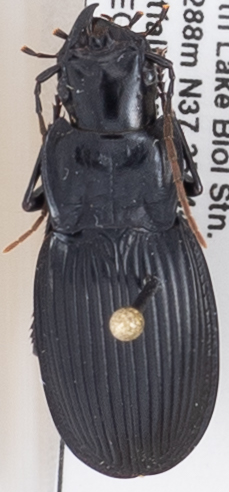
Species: Dicaelus teter
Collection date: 2019-06-04
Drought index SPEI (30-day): -1.13
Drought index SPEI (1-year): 2.09
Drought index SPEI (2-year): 2.09